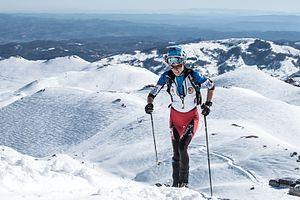
Laetitia Roux à Prato Nevoso en 2015
Laetitia Roux, née le 21 juin 1985 à Gap dans les Hautes-Alpes, est une sportive de haut niveau française, spécialiste de ski-alpinisme.